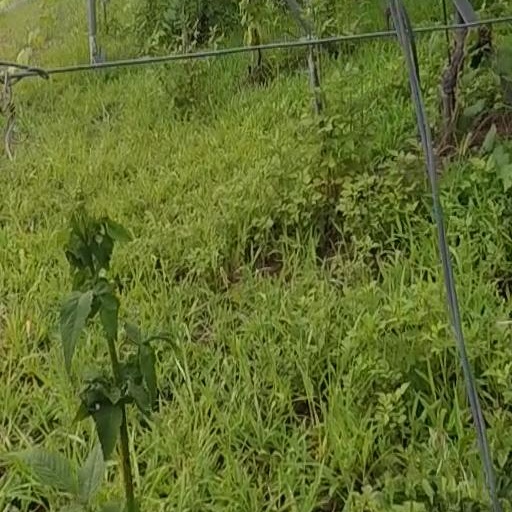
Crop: grape